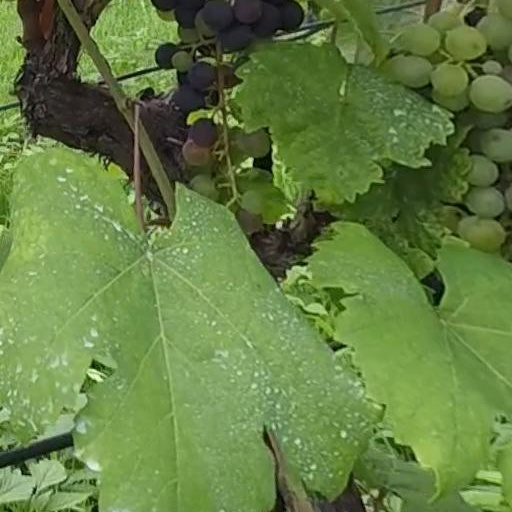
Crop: grape